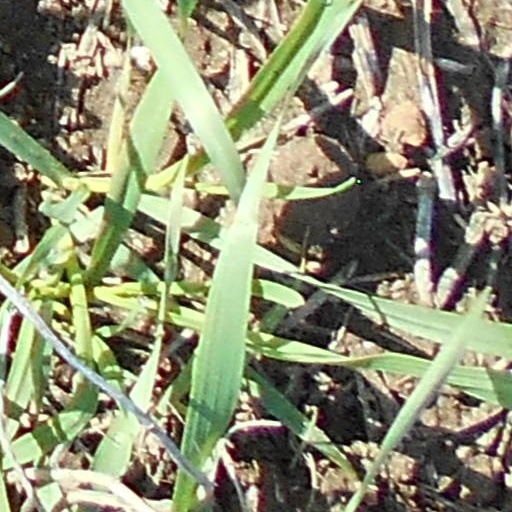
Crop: wheat